String Theory (The Selecter album)

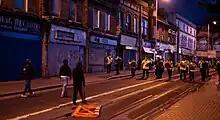
"London's Burning" addresses the 2011 England riots.

The ska-infused opening track, "The Avengers Theme", is a cover version of the theme music from 1960s British espionage television series "The Avengers". "A Prince Among Men", Black's favourite song from the record, features smooth reggae undertones and Hendrickson name-checking persons such as Bob Marley, Martin Luther King Jr. and Marcus Garvey. It also features the line "If a man has to die, then make sure it’s for a good reason. Coz history is the killing season." Pauline explained: "It's aimed at a black leader emerging, to look at what’s going on in the world in terms of the atrocities that have been going on in Africa. And the way that Africa has been left after the colonial past. And it could relate to all kinds of people. Gaps lists a lot of people at the end, Lumumba …. And we don’t just keep it to men. 'Prince Among Men' is a saying. It stands for 'leader' this is someone who can take things forward."